The Archaeology of Ritual and Magic

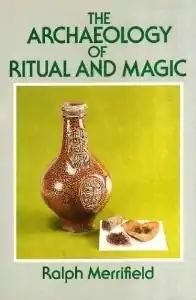
The first edition cover of the book, depicting a 17th-century bellarmine witch-bottle found in an old mill-stream, Great College Street, London

The Archaeology of Ritual and Magic is an archaeological study of the material evidence for ritual and magical practices in Europe, containing a particular emphasis on London and South East England. It was written by the English archaeologist Ralph Merrifield, the former deputy director of the Museum of London, and first published by B.T. Batsford in 1987.